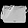
Label: Bag